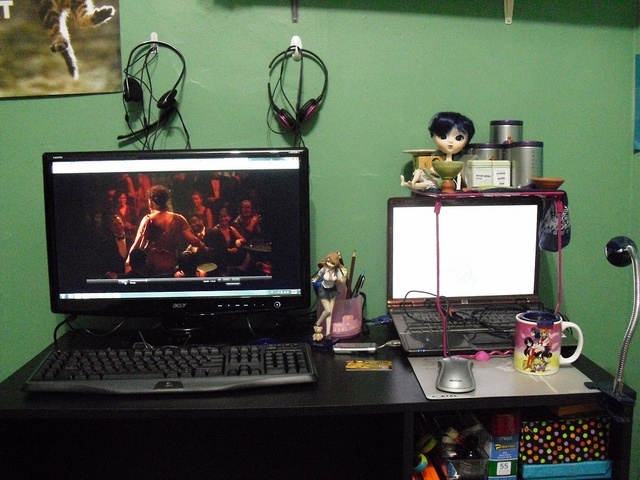
two laptops on a table with some picture showing
a large monitor and a small laptop are on a desk
Two laptops sit on top of a computer desk.
A monitor, keyboard and laptop on a desk.
a desk with both a laptop and computer on it